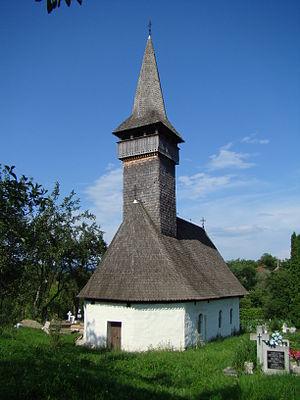
Coaș est une commune roumaine du județ de Maramureș, dans la région historique de Transylvanie et dans la région de développement du Nord-Ouest.